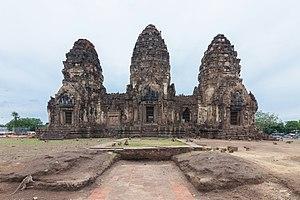
Le Phra Prang Sam Yod est un temple de Lopburi situé sur une butte à l'est de la voie de chemin de fer près du San Phra Kan.